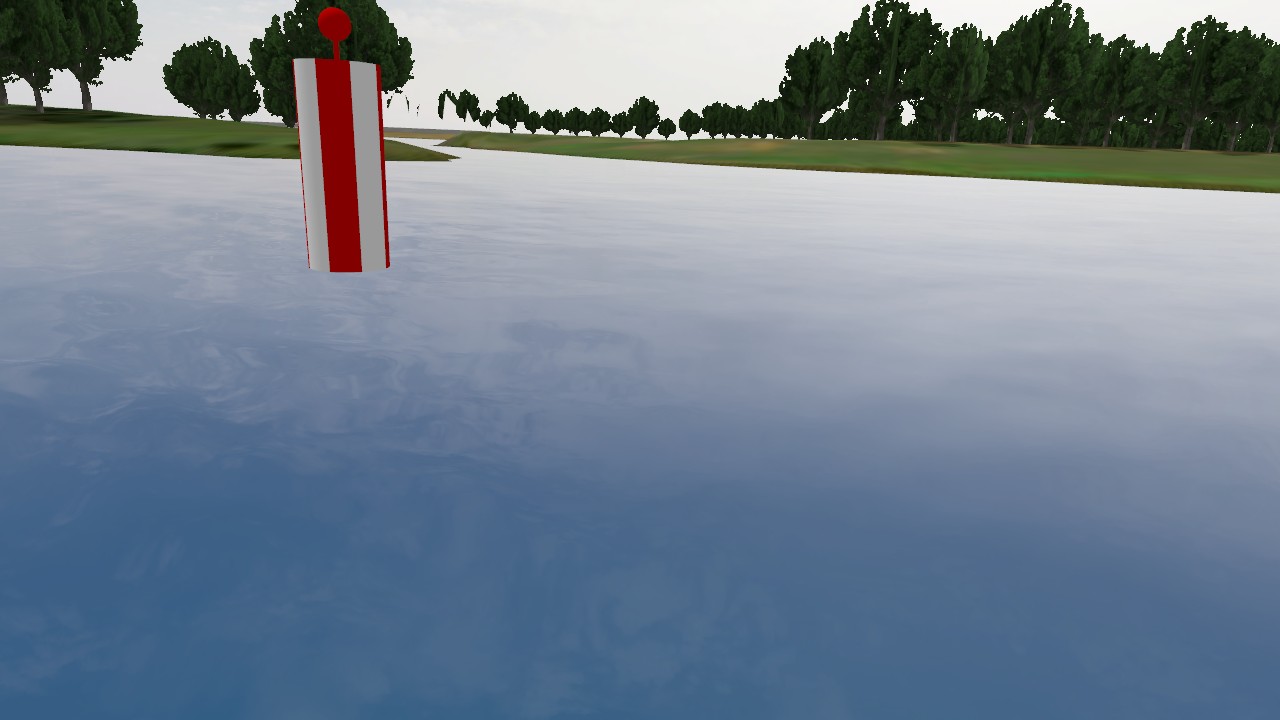
Label: safe_water_mark
Descriptions: safe water mark with red and white vertical bands ||| one red circular mark on the buoy top mark ||| looks like a circle in 2D image